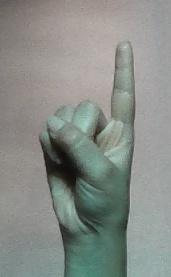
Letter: bb